Tucker & Dale vs. Evil

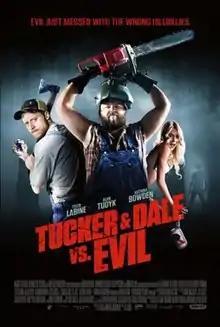
Theatrical release poster

Tucker & Dale vs. Evil is a 2010 comedy horror film directed by Eli Craig and written by Craig and Morgan Jurgenson. It stars Tyler Labine, Alan Tudyk, Katrina Bowden, Brandon Jay McLaren, Jesse Moss, and Chelan Simmons. Labine and Tudyk play a pair of well-meaning hillbillies who are mistaken for killers by a group of clueless college students. The film premiered at the 2010 Sundance Film Festival and received a limited release in the United States.